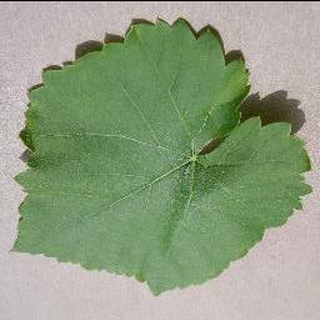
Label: healthy_grape